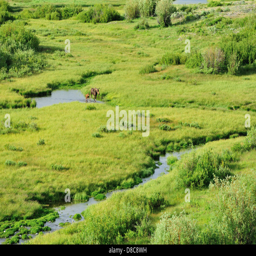
photograph of a female moose and her calf walking across the marshes looking for food